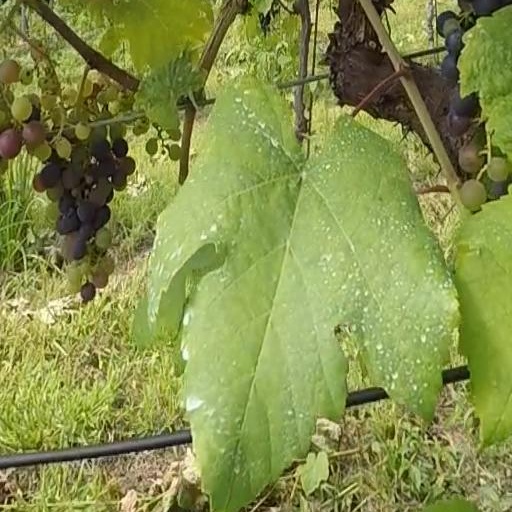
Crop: grape